Artur Mas

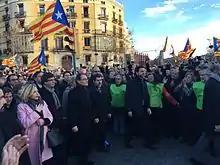
Protest against the trial of Artur Mas, Joana Ortega and Irene Rigau on 6 February 2017

Mas intended to avoid prosecution by reducing it to a non-binding and purely symbolic vote, and staffing it with volunteers. Despite these efforts the Spanish Central Government still deemed the vote as unconstitutional and thus illegal. Eventually, Mas went ahead in defiance of an order from Spain's constitutional court, leading to his trial. Mas was charged by the attorney general with perverting the course of justice, misuse of public funds and abuse of power, with regards to the role he assumed in the unofficial referendum. A trial was opened, Mas rested accused of abuse of power and disobedience, as a result facing a ban from holding public office of up to 10 years.